Bob Adams (electrical engineer)

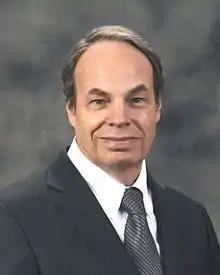
Bob Adams, Technical Fellow at Analog Devices, Inc.

Robert Whitlock Adams is a Technical Fellow at Analog Devices, Inc. (ADI) in Wilmington, Massachusetts. His focus is on signal processing and analog-to-digital conversion for professional audio. He is a leader in the development of sigma-delta converters, introducing architectural advances including mismatch shaping, multi-bit quantization, and continuous-time architectures.